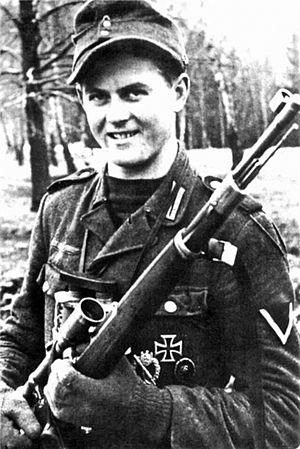
Matthäus Hetzenauer, né le 23 décembre 1924 à Brixen im Thale en Autriche et mort le 3 octobre 2004, était un tireur d'élite allemand de la Seconde Guerre mondiale. il est crédité de 345 coups au but.